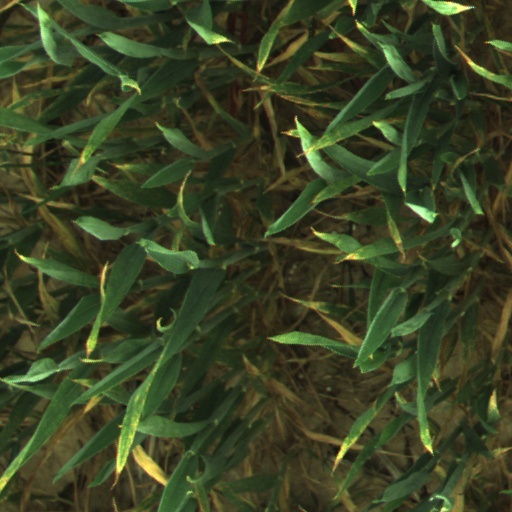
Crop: wheat